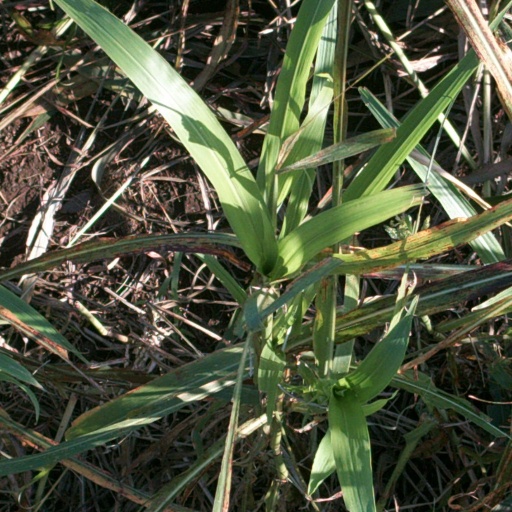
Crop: sorghum